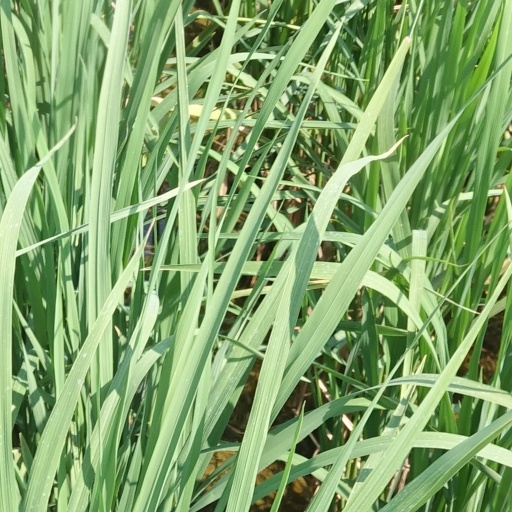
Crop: rice